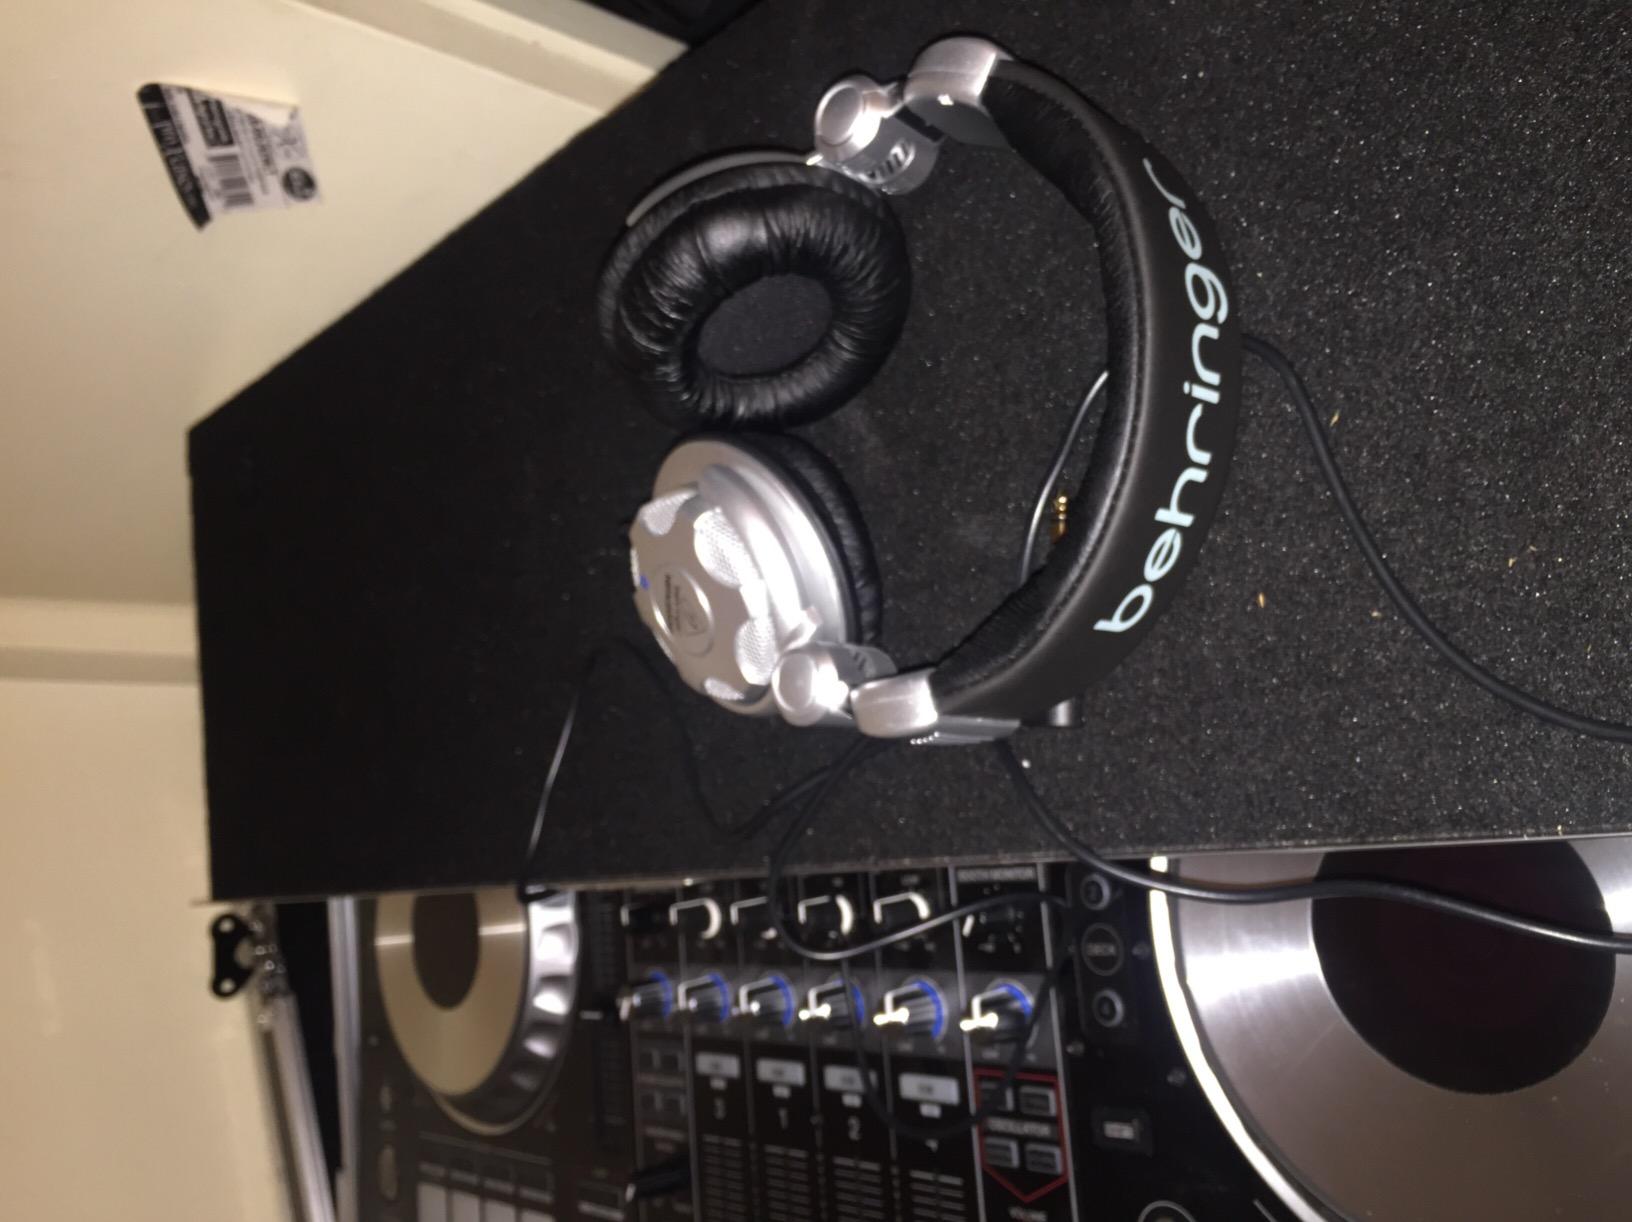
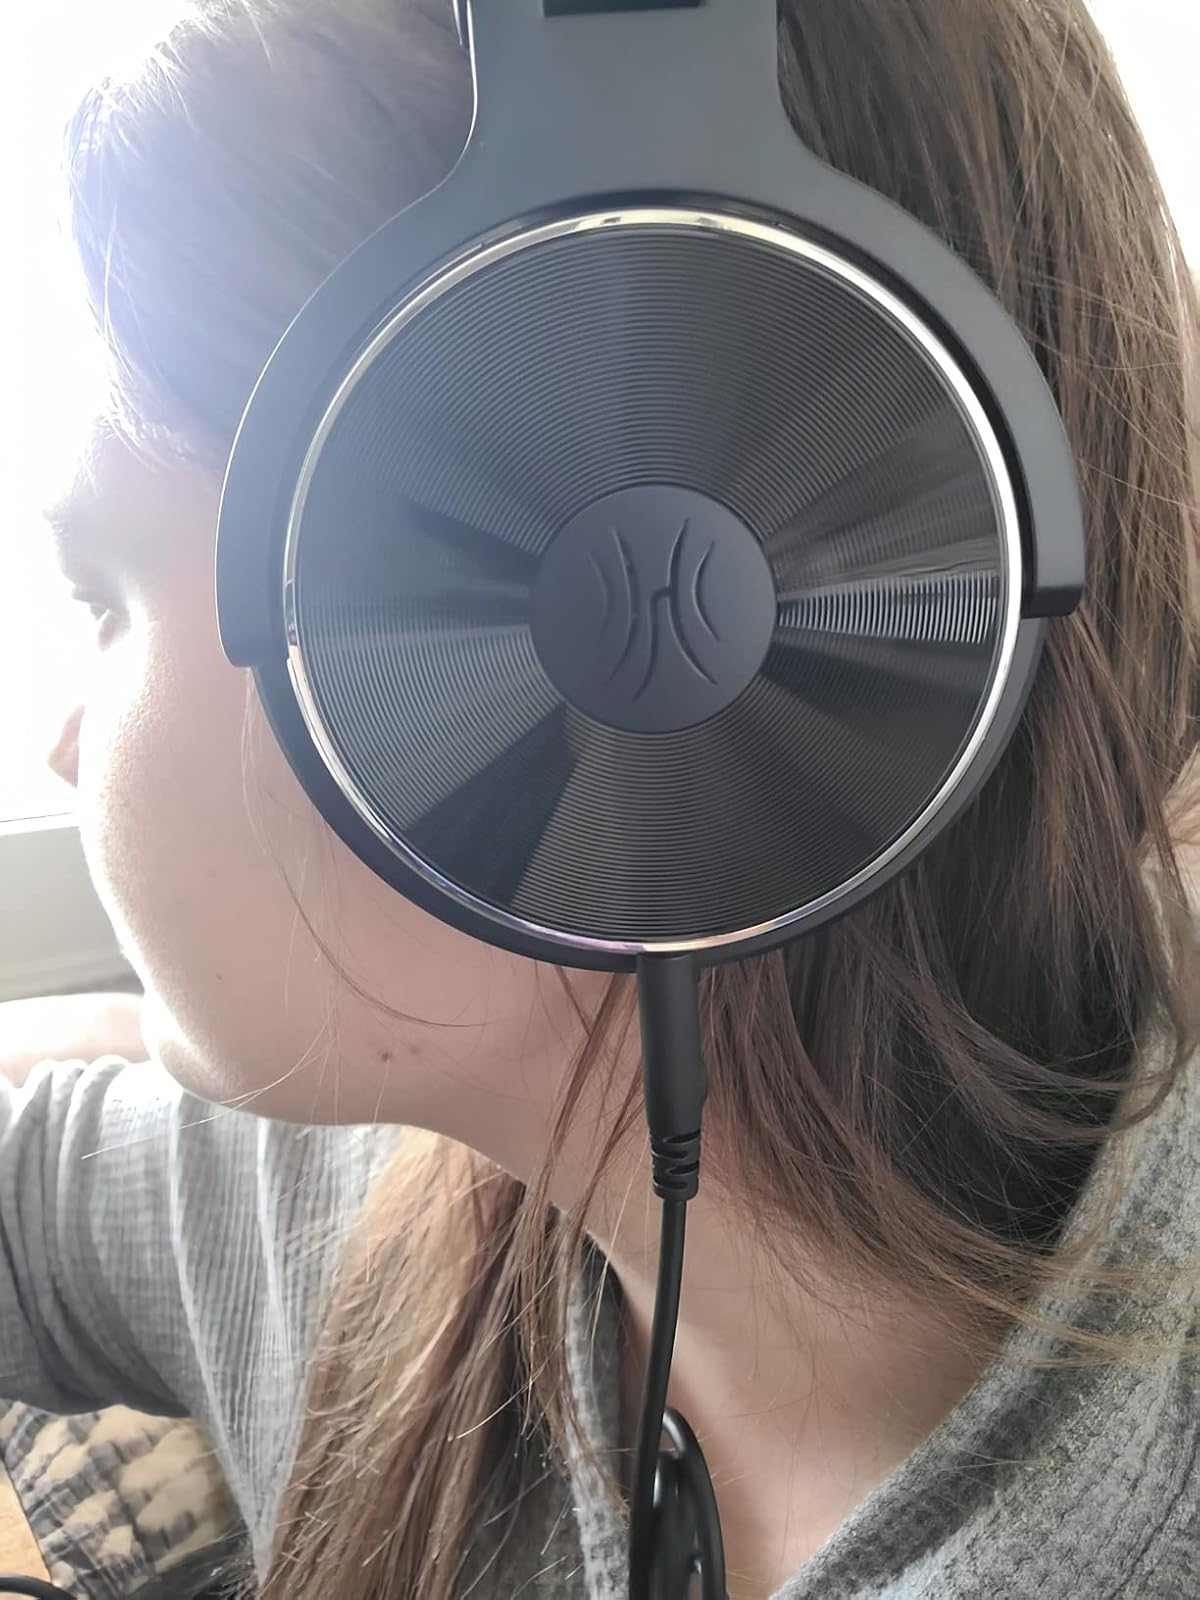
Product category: headphones
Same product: no